Nena

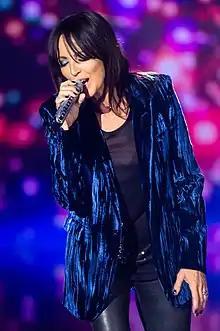
Nena performing in 2018

Gabriele Susanne Kerner (born 24 March 1960), better known by her stage name Nena, is a German singer who rose to international fame in 1983 as the lead vocalist of the band Nena with the Neue Deutsche Welle song "99 Luftballons". In that same year, the band re-recorded this song in English as "99 Red Balloons". Nena's re-recording of some of the band's old hit songs as a solo artist, produced by the co-composer of most of them, her former Nena band colleague and keyboard player Uwe Fahrenkrog-Petersen, rekindled her solo career in 2002. Combined with the success of the Nena band years, she has sold over 25 million records, making her the most successful German pop singer in chart history.